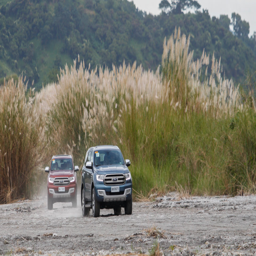
road tripping peak hour , a base and an active volcano in suvs